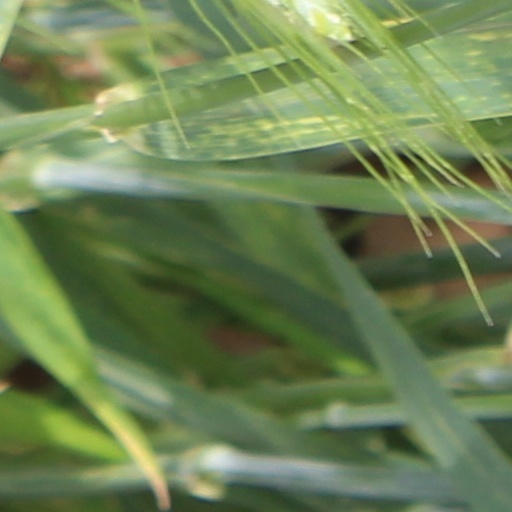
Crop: wheat